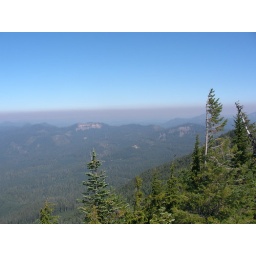
A red forest fire haze in the sky to the north.